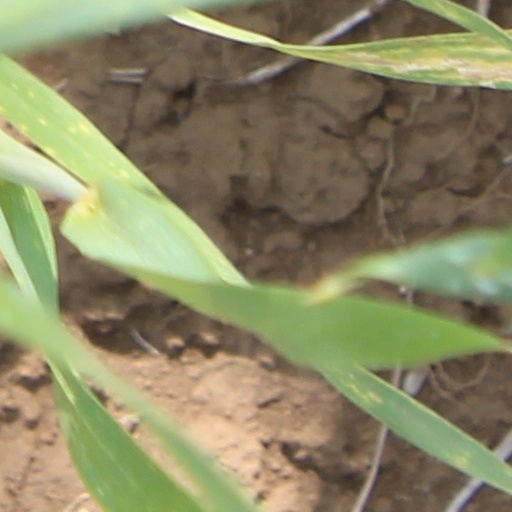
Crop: wheat